Bledsoe County, Tennessee

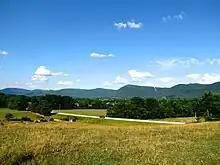
Northern Bledsoe County, with the Cumberland Plateau on the horizon

According to the U.S. Census Bureau, the county has a total area of , of which is land and (0.08%) is water.